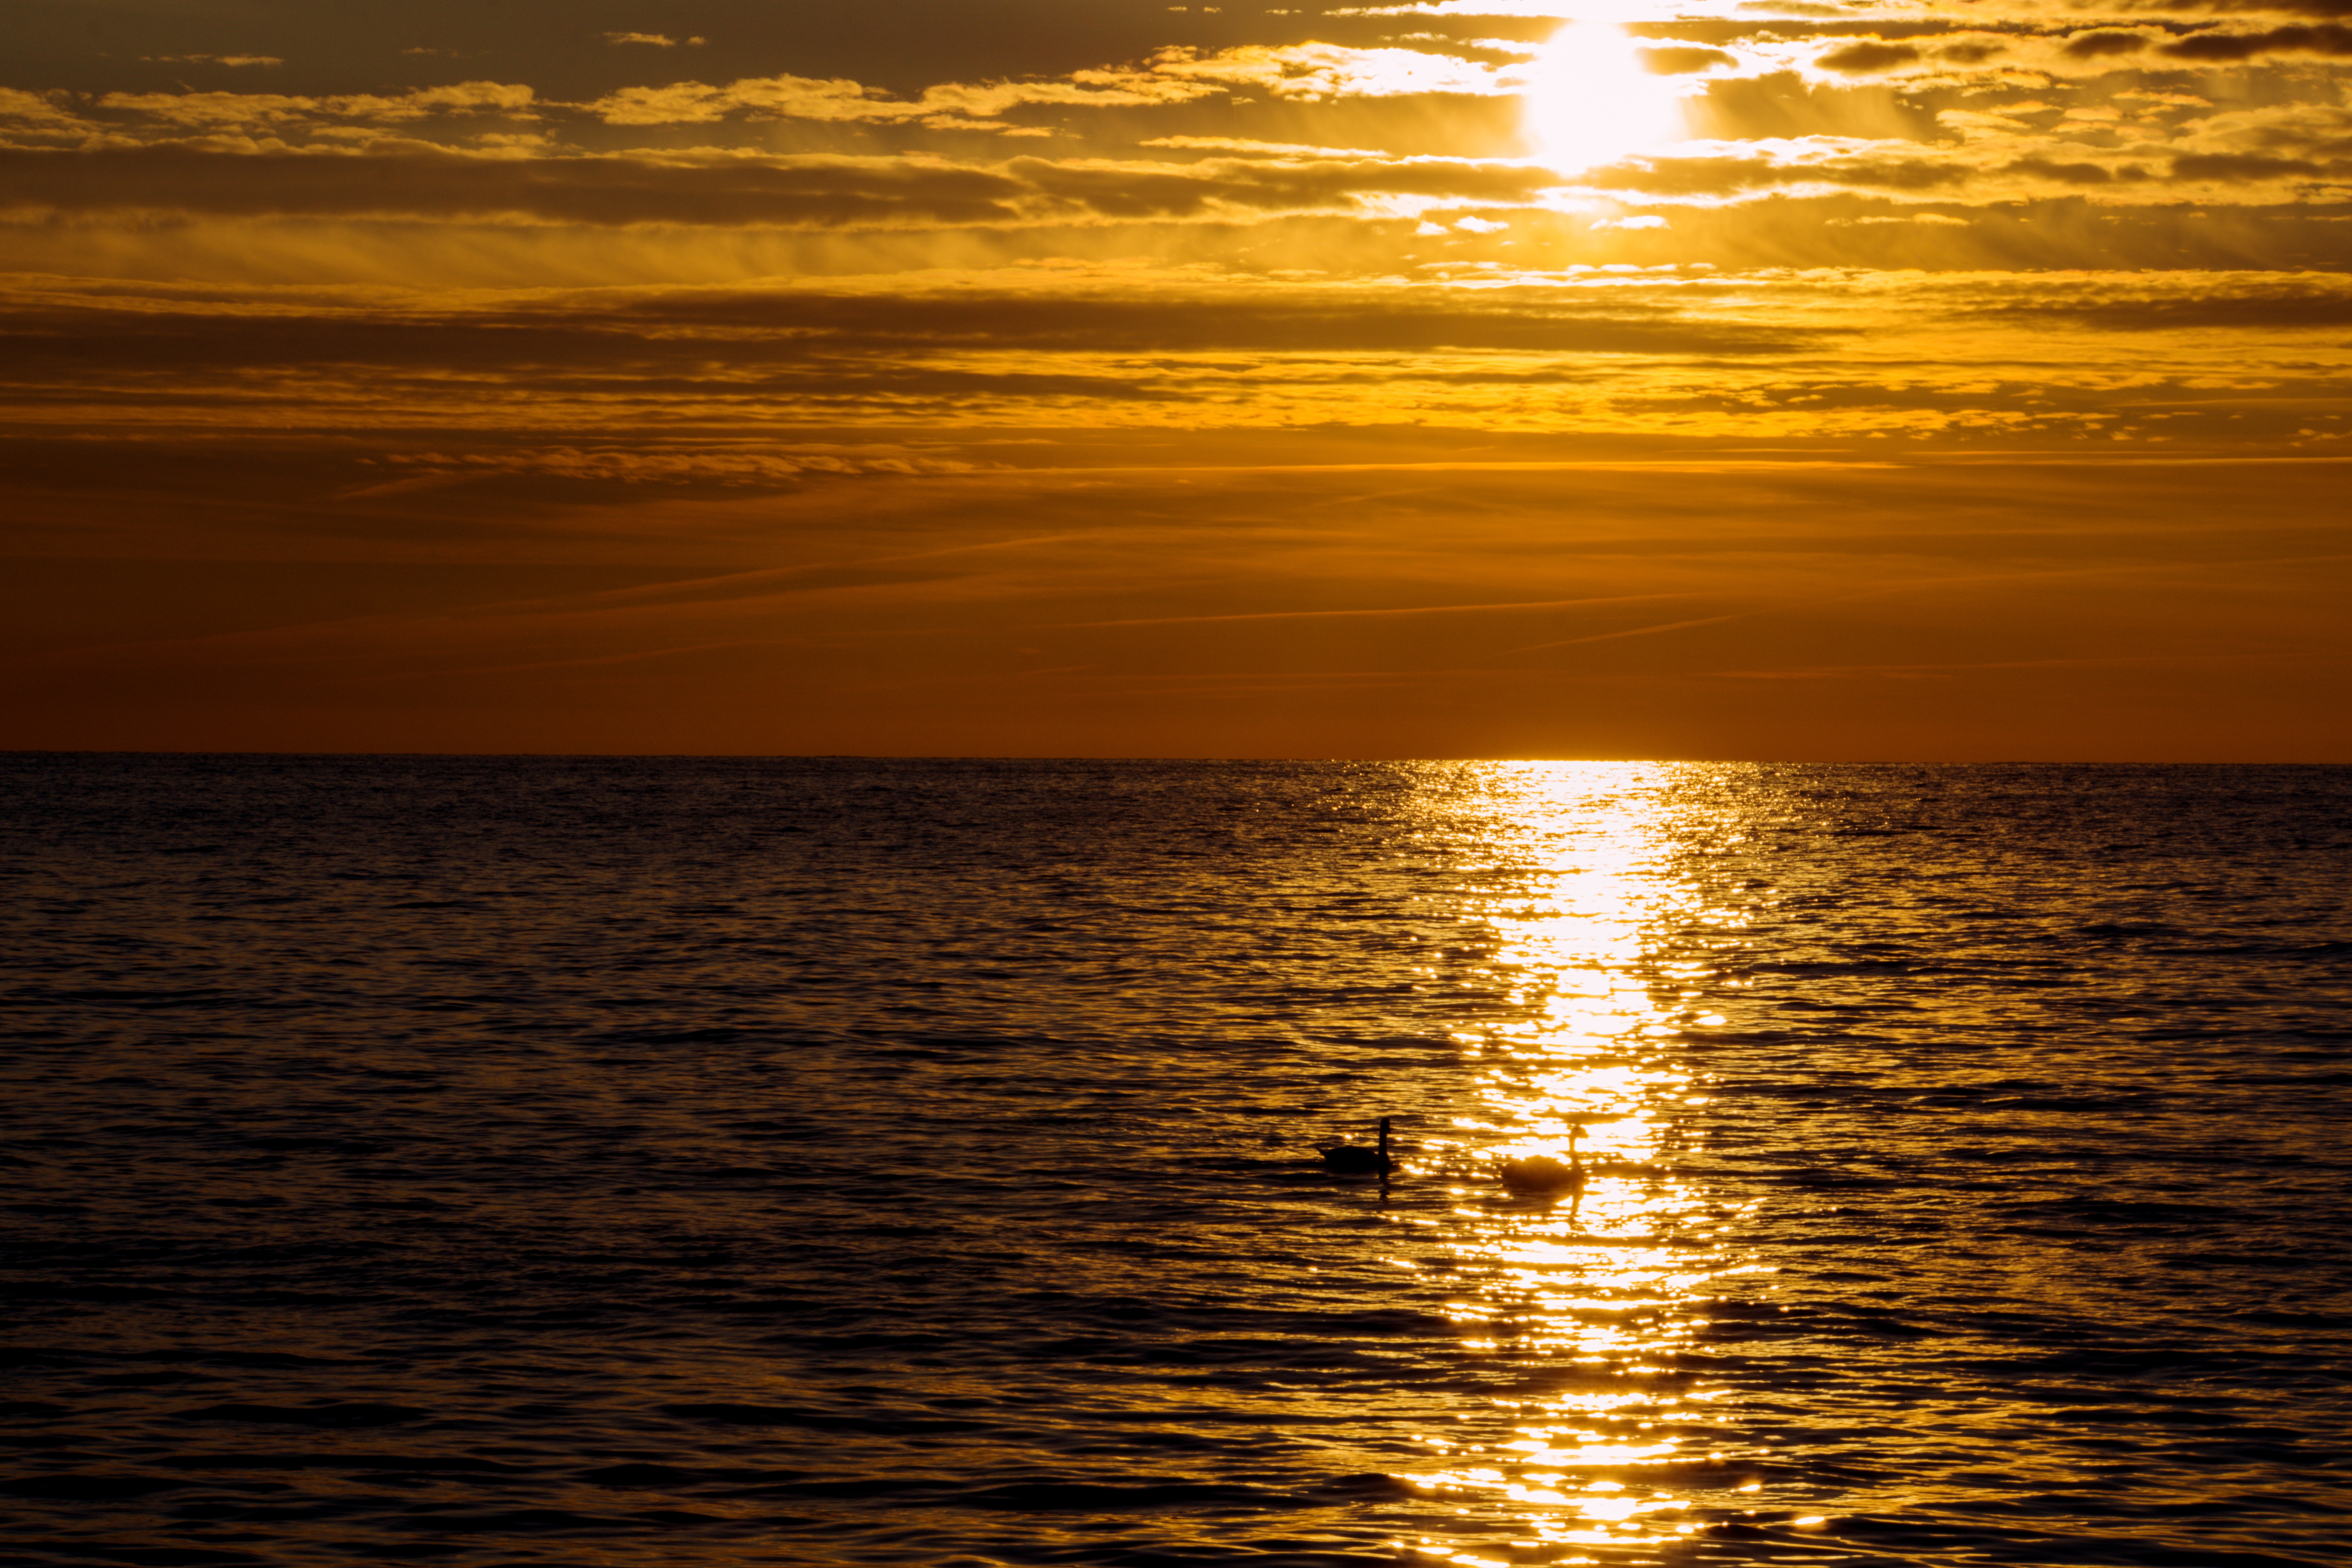
beach, sea, coast, ocean, horizon, sky, sun, sunrise, sunset, sunlight, morning, shore, wave, dawn, dusk, evening, orange, reflection, red, holiday, romance, rest, yellow, background image, clouds, swans, abendstimmung, baltic sea, afterglow